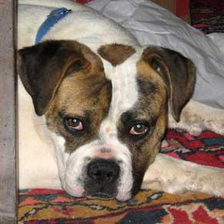
Species: dog
Breed: american bulldog